Mumbai cricket team

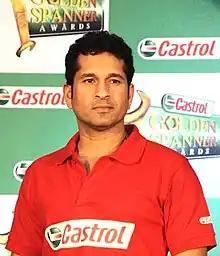
Sachin Tendulkar

The team is known for its batting and spin bowling and has produced many of the Indian cricket team's top batsmen over the years. Players who have appeared in the national team include: